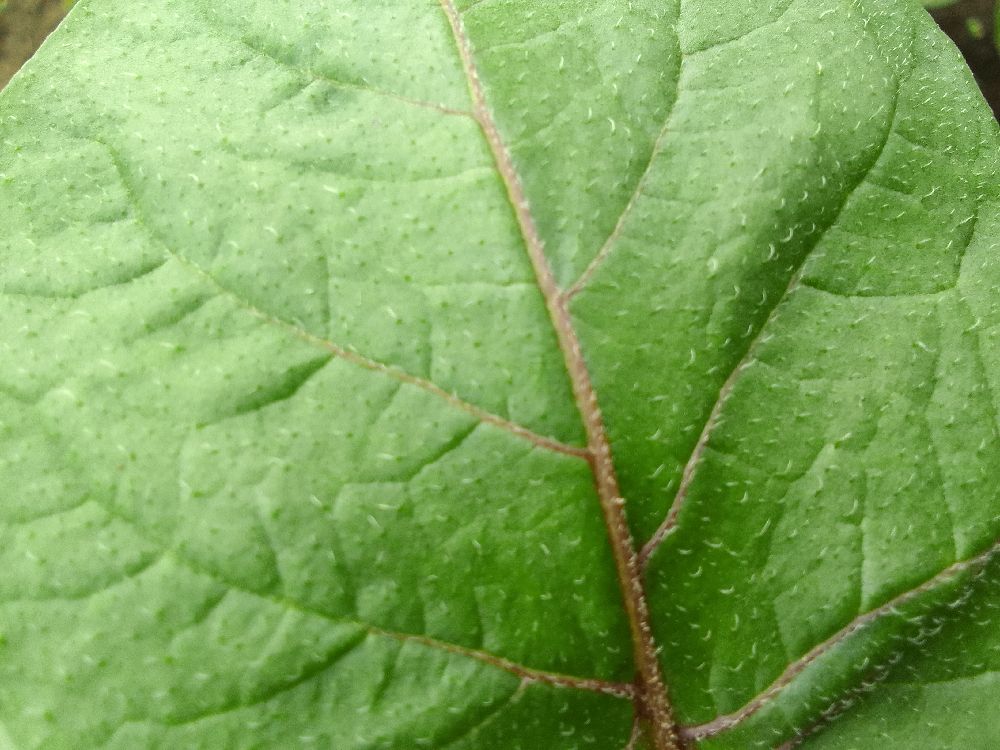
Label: Healthy